Dorian Gray (2009 film)

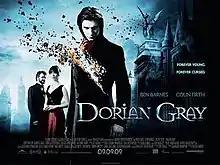
British promotional poster

Dorian Gray is a 2009 British dark fantasy horror film based on Oscar Wilde's 1890 novel "The Picture of Dorian Gray". The film was directed by Oliver Parker, and the screenplay was written by Toby Finlay. "Dorian Gray" stars Ben Barnes, Colin Firth, Rebecca Hall, Ben Chaplin, Emilia Fox, and Rachel Hurd-Wood. It tells the story of the title character, an attractive Englishman whose loveliness and spirit are captured in a painting that keeps him from aging. While he remains young and handsome, his portrait becomes tainted with every sin he commits.